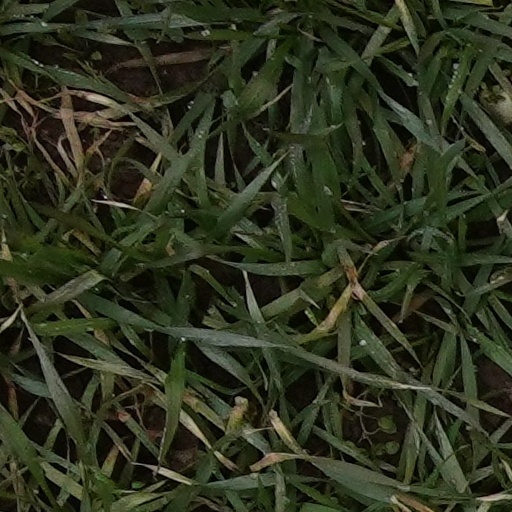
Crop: wheat